Wide Bay–Burnett

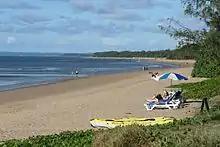
Beach at Hervey Bay, 2007

Cities in the region are Bundaberg, Gympie, Hervey Bay and Maryborough. Some of the more notable towns include Bargara, Biggenden, Blackbutt, Burnett Heads, Cherbourg, Childers, Eidsvold, Gayndah, Gin Gin, Howard, Imbil, Kilkivan, Kingaroy, Monto, Mundubbera, Murgon, Nanango, Rainbow Beach, Tin Can Bay and Wondai. The sheltered waters of Hervey Bay provide a unique playground for migrating humpback whales. The tourist industry has grown along with the number of whales, leading to Hervey Bay being called the whale watching capital of Australia.